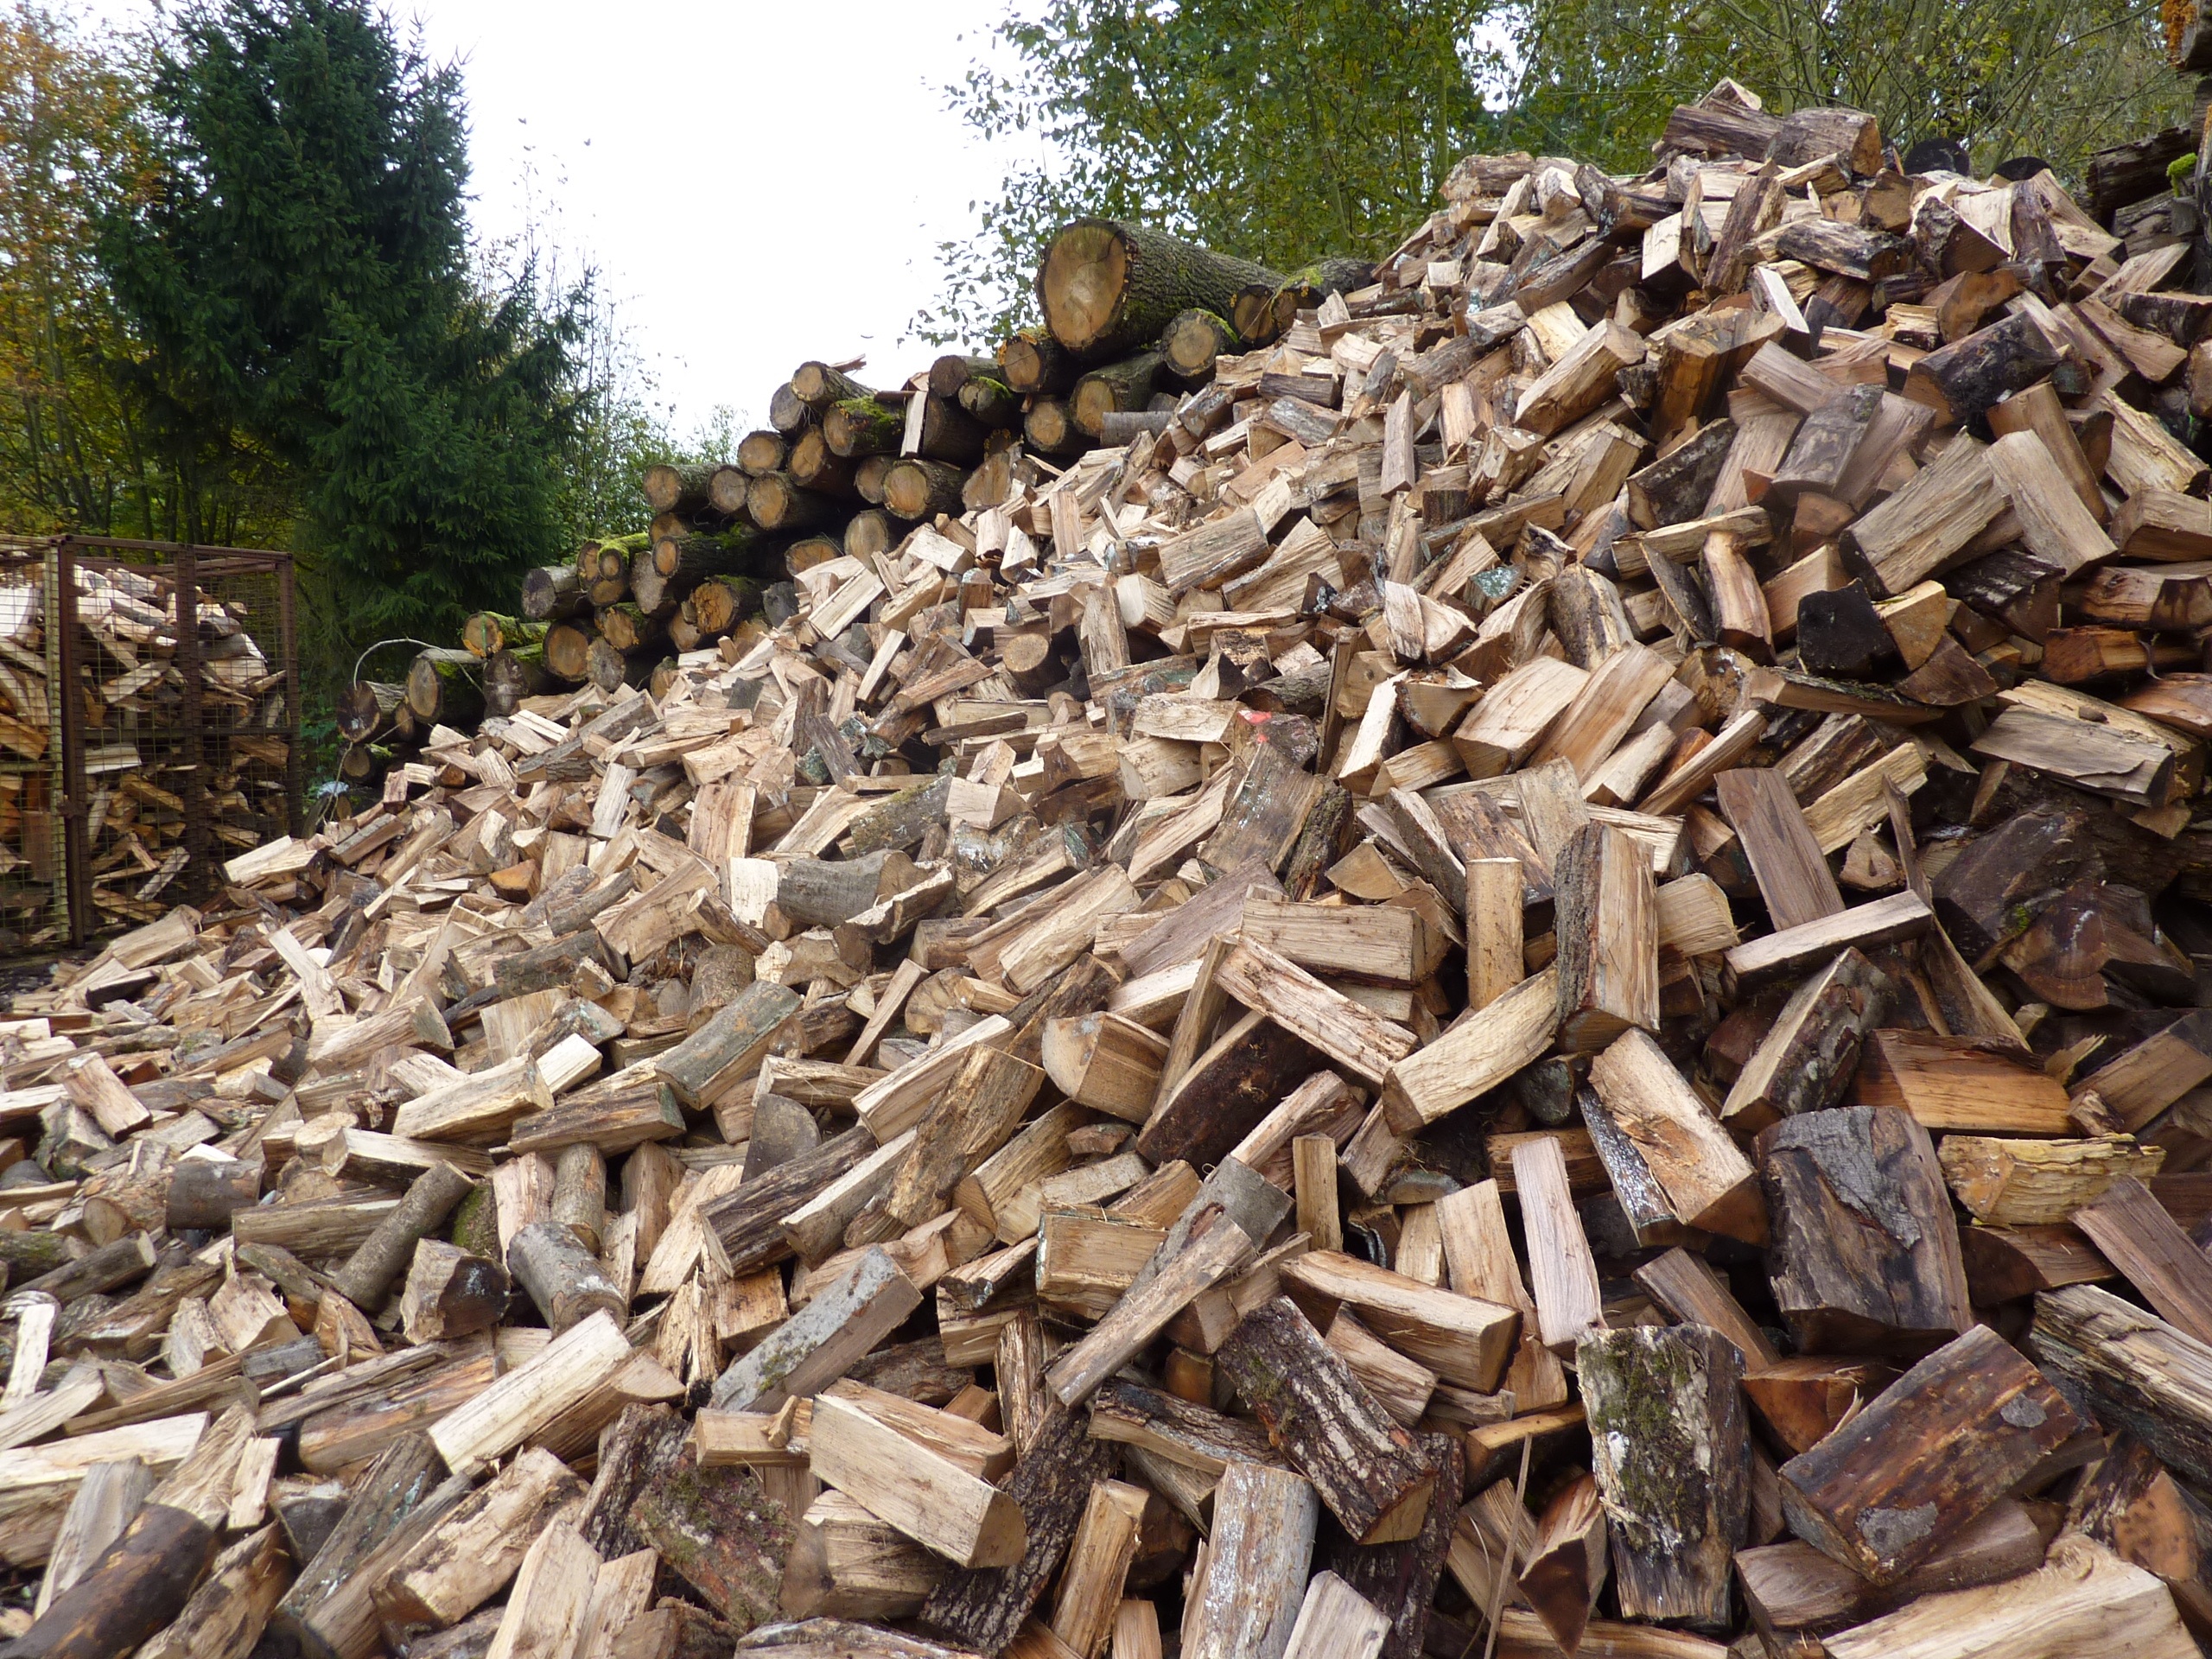
landscape, tree, nature, wood, trunk, soil, lumber, material, rubble, scrap